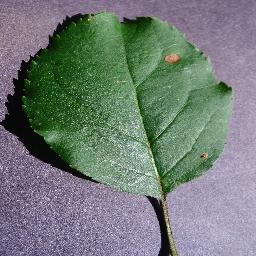
Label: Apple___Black_rot